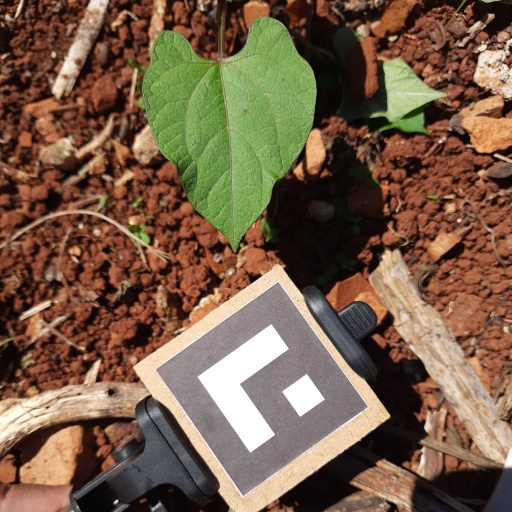
Observations: wavy surface, no eating holes, under sunlight